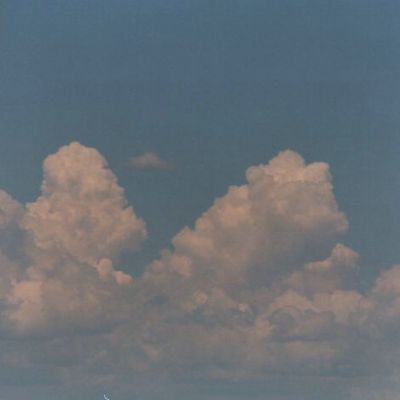
Cloud type: Cirrostratus (Cs)